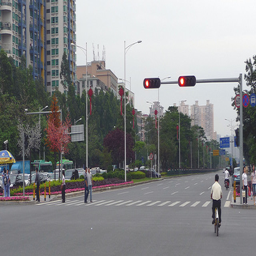
some people walking and one is riding a bicycle and traffic lights
a man riding a bicycle stopped at a light
a zebra crossing on a very wide road
Picture of double red traffic light while pedestrians cross street
People cross a city street at an intersection under a stop light as a man rides a bicycle.